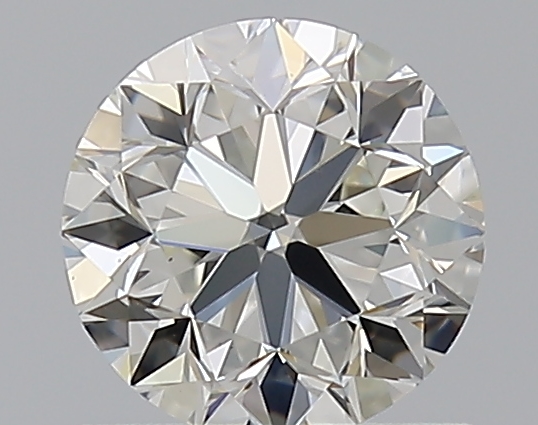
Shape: round
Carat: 1
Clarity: VS1
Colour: J
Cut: VG
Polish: EX
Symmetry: VG
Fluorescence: F
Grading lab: GIA
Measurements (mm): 6.17 x 6.23 x 4.02